Pasithea

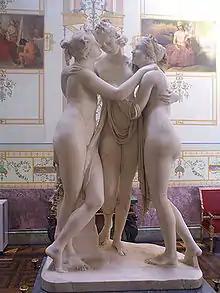
"The Three Graces", by Antonio Canova (Hermitage, St. Petersburg)

In Greek mythology, Pasithea, Pasithee or Pasitheia, was one of the Graces and the wife of Hypnos. In the "Dionysiaca", the epic poem of Nonnus (fifth century CE), she is one of the three attendant Graces of Aphrodite.